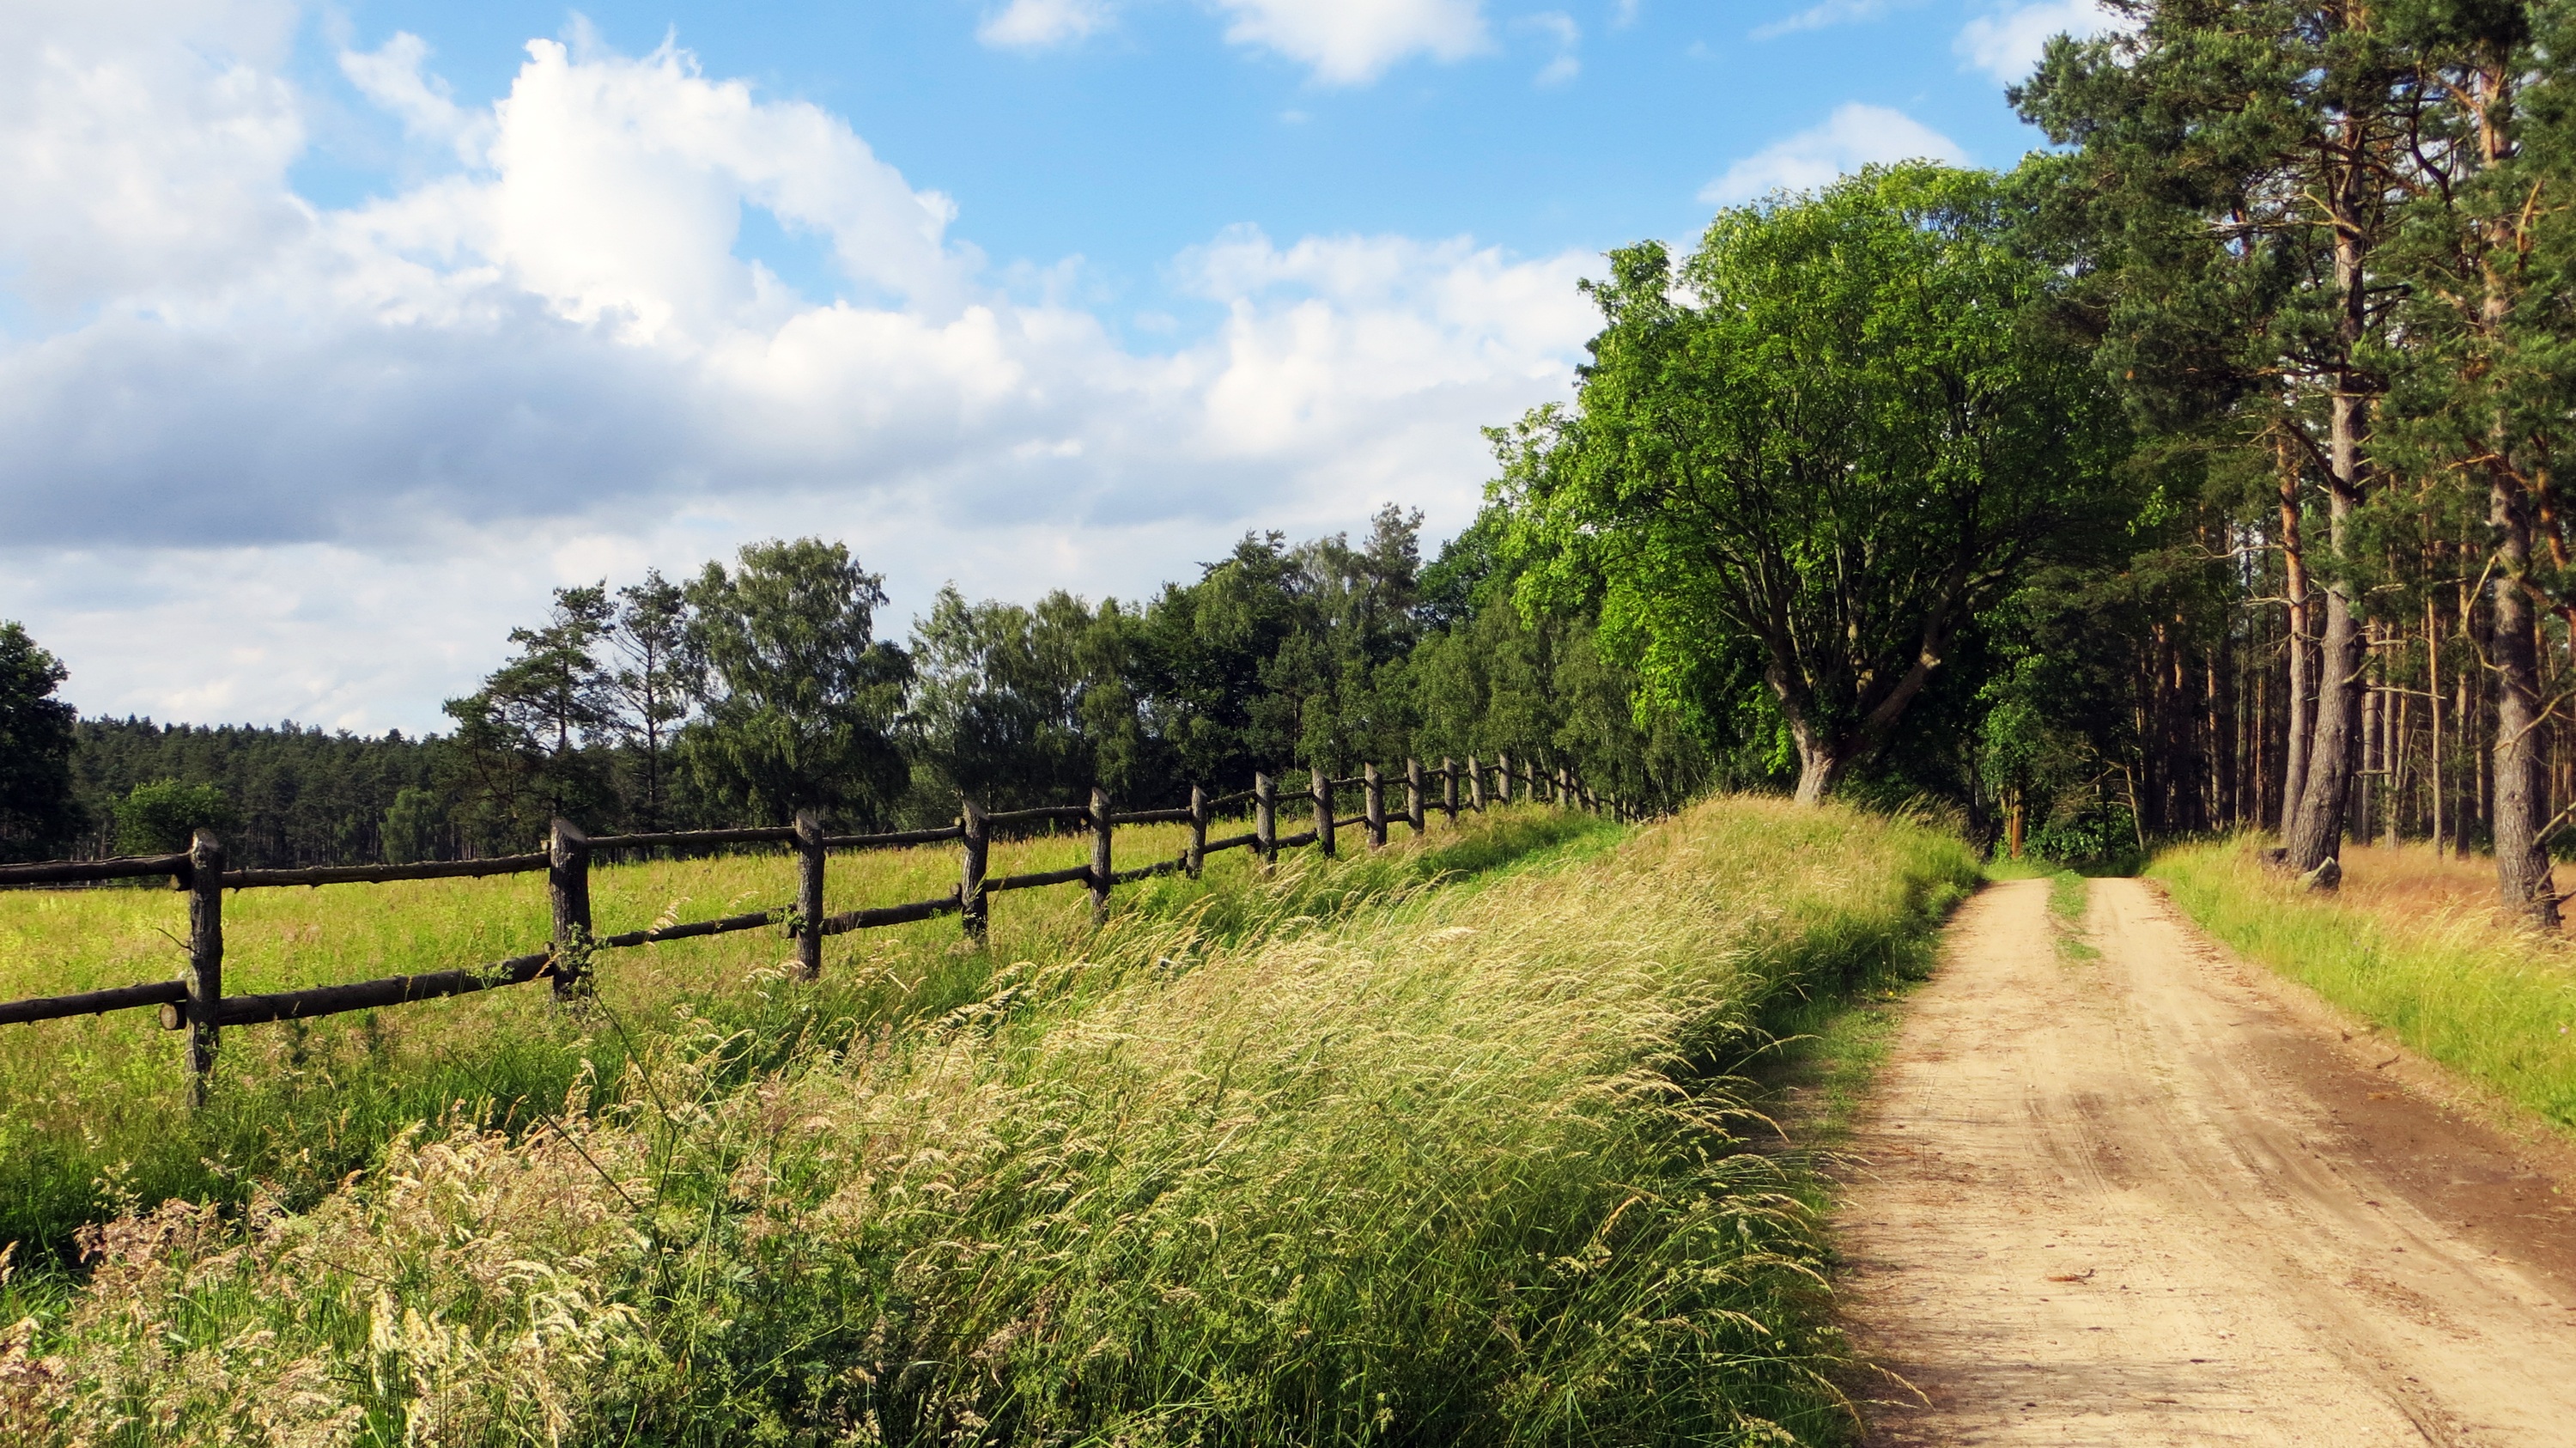
landscape, tree, nature, grass, vineyard, trail, field, farm, meadow, hill, dirt road, idyllic, pasture, soil, agriculture, lane, trees, shrub, plantation, beautiful, go for a walk, rural area, cycle path, land lot